Communist Party of India (Marxist) – West Bengal

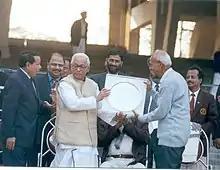
The Chief Minister of West Bengal Shri Buddhadev Bhattacharya felicitating legendary footballer Shri Sailen Manna during the inauguration of the ONGC Cup 10th National Football League Tournament at Yuba Bharati Krirangan in

The state saw rapid developments in this period, with the Land Reforms and the Panchayat System being two of the many notable ones. In this time, the state had become one of the leaders in agricultural output, being the leading producer of rice and the second leading producer of potatoes. In the first term of the coming to power, the Left Front government under Basu initiated a number of agrarian and institutional reforms which resulted in reduction of poverty rates, an exponential rise in agricultural production and decrease in political polarisation. It also enabled the large scale adoption of technological advancements which had earlier been brought in through the Green Revolution in India in the 1960s. The agricultural growth jumped from an annual average of 0.6% between 1970–1980 to over 7% between 1980–1990 and the state was described as an agricultural success story of the 1980s. During this period, the state of West Bengal moved from being a food importer to a food exporter and became the largest producer of rice outstripping the states of Andhra Pradesh and Punjab which had previously held the status. The Human Development Index was also noted to have improved at a much faster rate than in other states, growing from being the lowest in the country in 1975 to above the national average in 1990.